Portuguese Mozambique

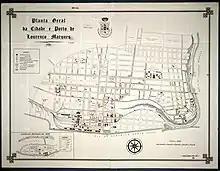
Lourenço Marques (nowadays Maputo) in 1925.

The Portuguese-ruled territory was introduced to several popular European and North American sports disciplines since the early urbanistic and economic booms of the 1920s and 1940s. This period was a time of city and town expansion and modernization that included the construction of several sports facilities for football, rink hockey, basketball, volleyball, handball, athletics, gymnastics, and swimming. Several sports clubs were founded across the entire territory, among them were some of the largest and oldest sports organizations of Mozambique like , that was established in 1920 and became the branch number 6 of Lisbon-based Sporting Clube de Portugal (Sporting CP). Other major sports clubs were founded in the following years like (1921), (1924), (1928), (1943), (1943), (1955) and Grupo Desportivo e Recreativo Textáfrica (1957). Several sportsmen, especially football players, that achieved wide notability in Portuguese sports were from Mozambique and excelled in the Portugal national football team.